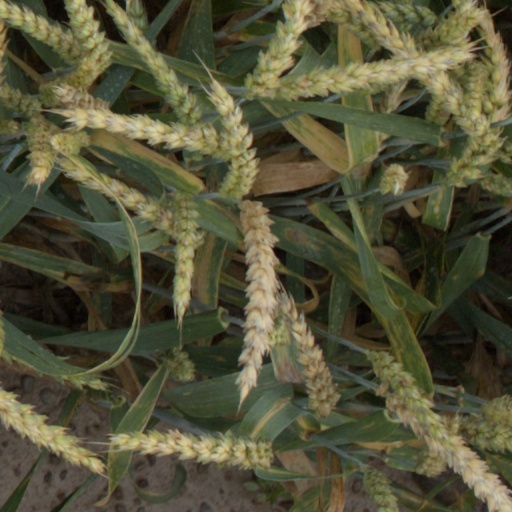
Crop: wheat